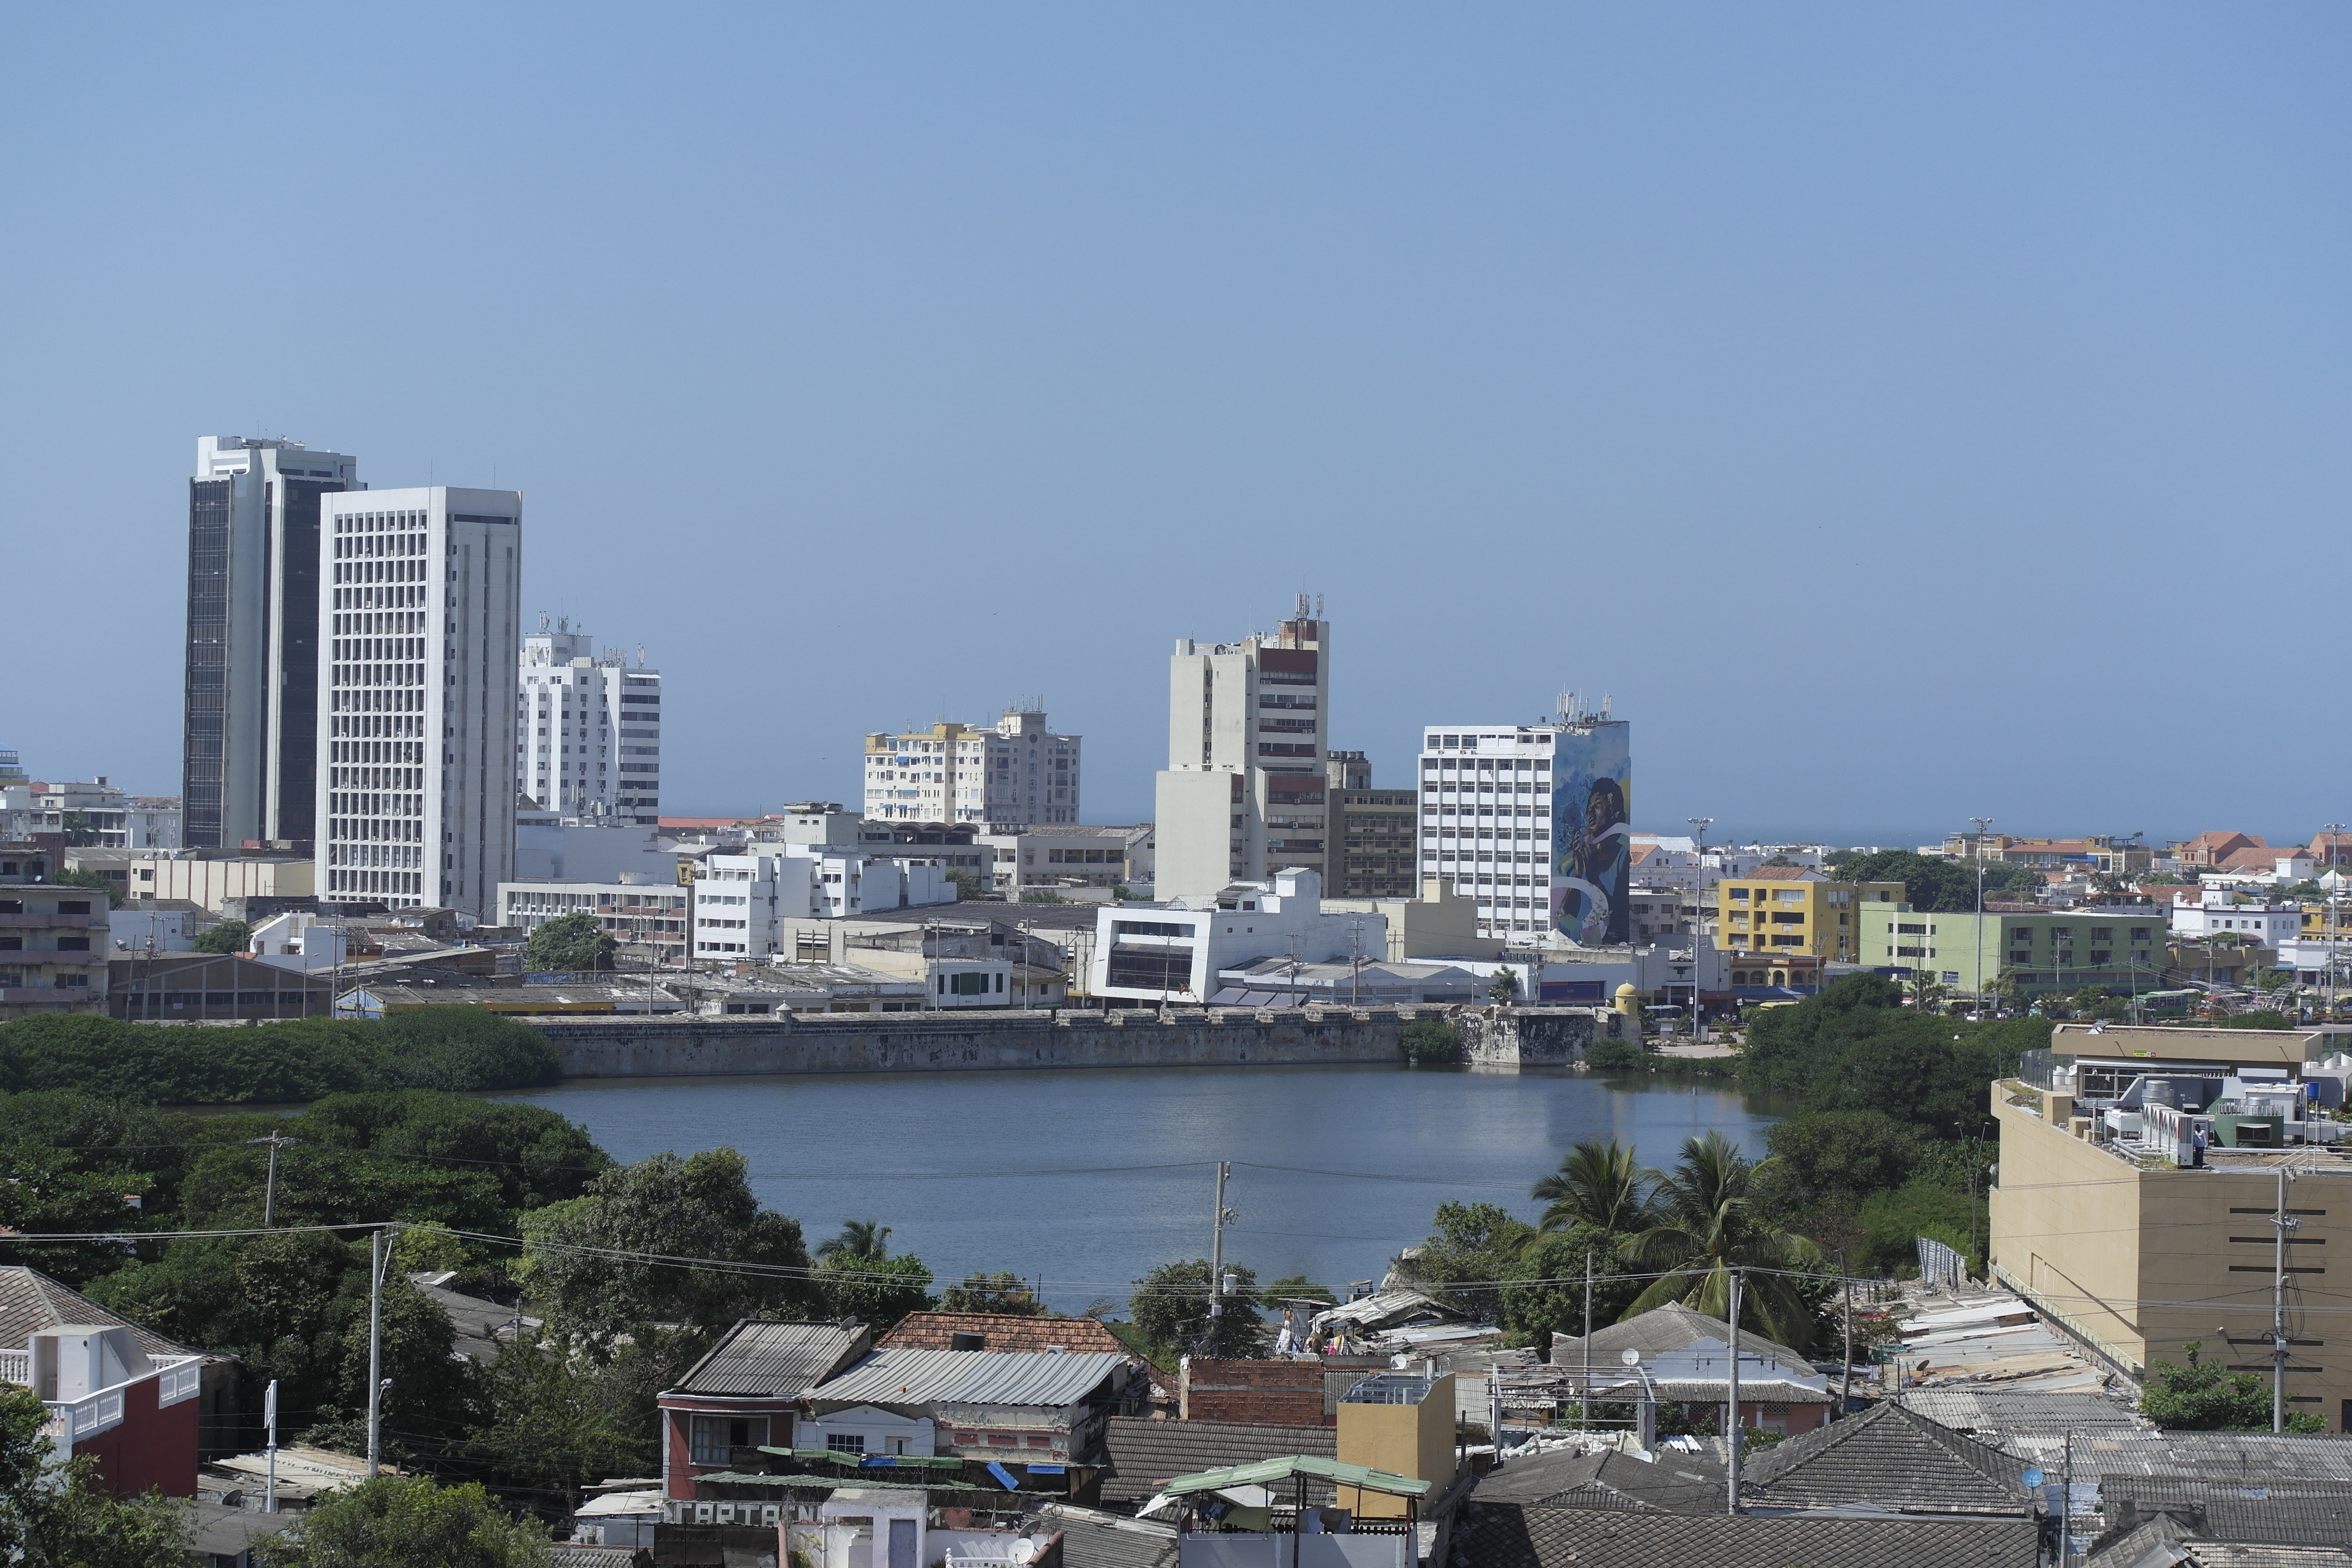
beach, coast, water, ocean, dock, architecture, skyline, town, city, skyscraper, cityscape, downtown, suburb, marina, tourism, tower block, condominium, neighbourhood, bird's eye view, aerial photography, urban area, residential area, geographical feature, human settlement, metropolitan area